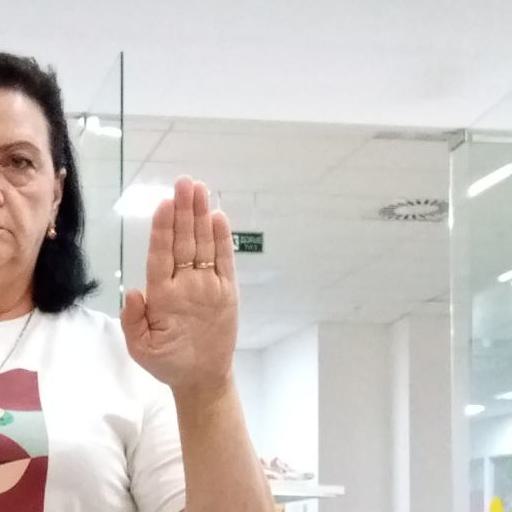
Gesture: stop